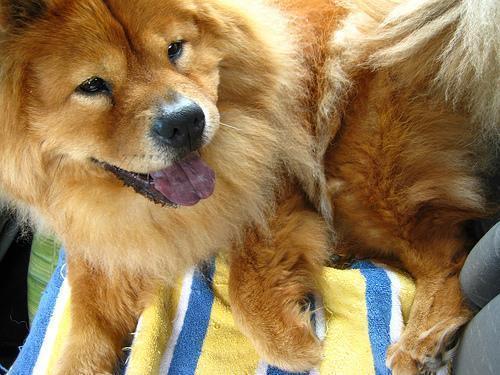
chow